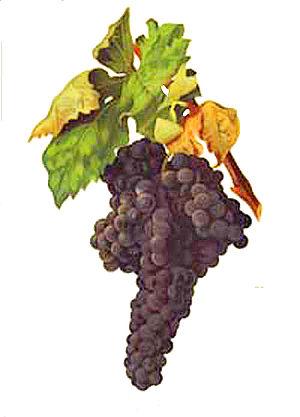
Grappe de Tempranillo par Viala et Vermorel
L’ampélographie est la discipline commune à la botanique et à l'œnologie traitant des cultivars de vignes cultivés en viticulture : les cépages.